Pummared Kladkleeb

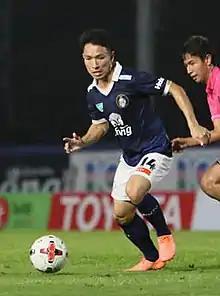
Pummared Kladkleeb playing for Nakhon Pathom United.

Pummared Kladkleeb (born September 18, 1987) is a Thai professional footballer who currently plays for Bankhai United in the Thai League 3.